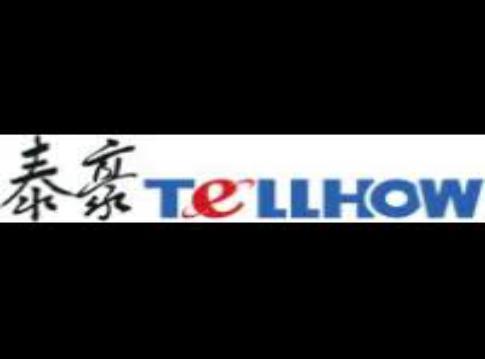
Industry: Others